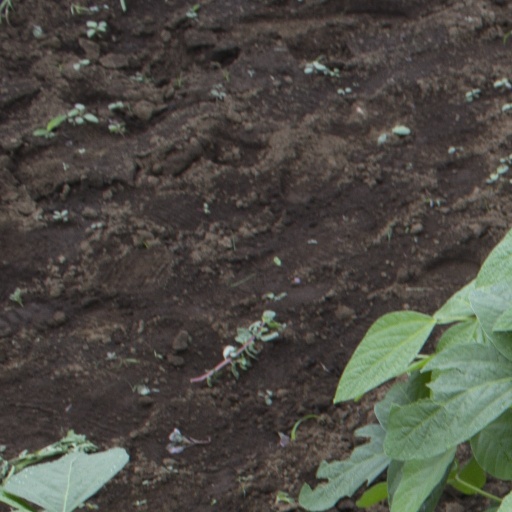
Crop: soybean